The Majestic (film)

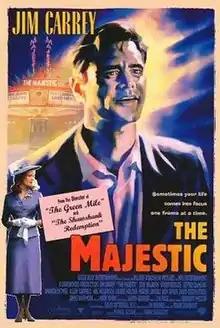
Theatrical release poster

The Majestic is a 2001 American romantic drama film directed and produced by Frank Darabont, written by Michael Sloane, and starring Jim Carrey in the leading role. The film also features Bob Balaban, Brent Briscoe, Jeffrey DeMunn, Amanda Detmer, Allen Garfield, Hal Holbrook, Laurie Holden, Martin Landau, Ron Rifkin, David Ogden Stiers, and James Whitmore. The film depicts a 1950s Hollywood screenwriter suspected of being a communist. After suffering amnesia as the result of a road accident, he is taken in by the residents of a small town, who mistake him for a local resident who went missing in action while serving in the military during World War II.